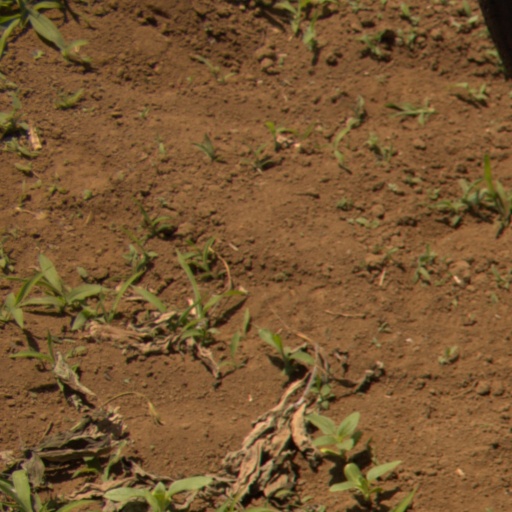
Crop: Jerusalem artichoke